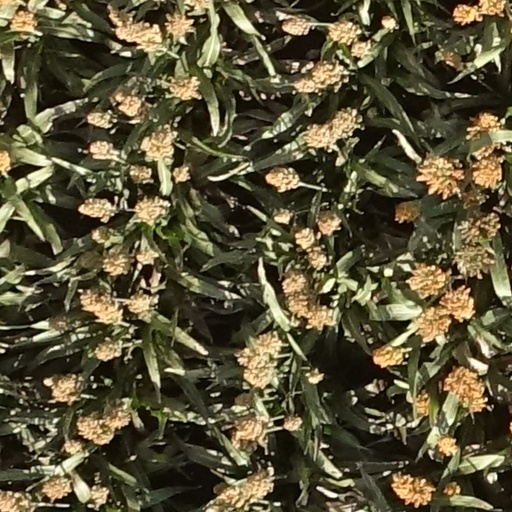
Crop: sorghum